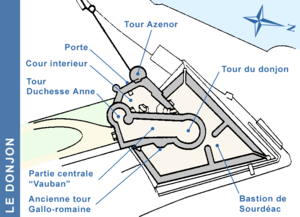
Le château de Brest est un château fort classé monument historique depuis le 21 mars 1923 situé dans le département du Finistère en France. Du Castellum romain du IIIᵉ siècle à la citadelle de Vauban jusqu'à aujourd'hui, il a traversé dix-sept siècles d’histoire et a conservé pendant tout ce temps sa vocation originelle de forteresse militaire. Il demeure aujourd'hui un site stratégique de première importance.